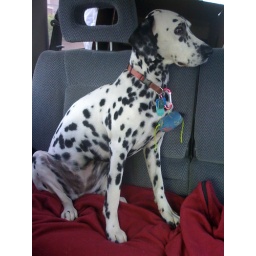
Not of the house. Just a cute picture of Dotty in the car :D